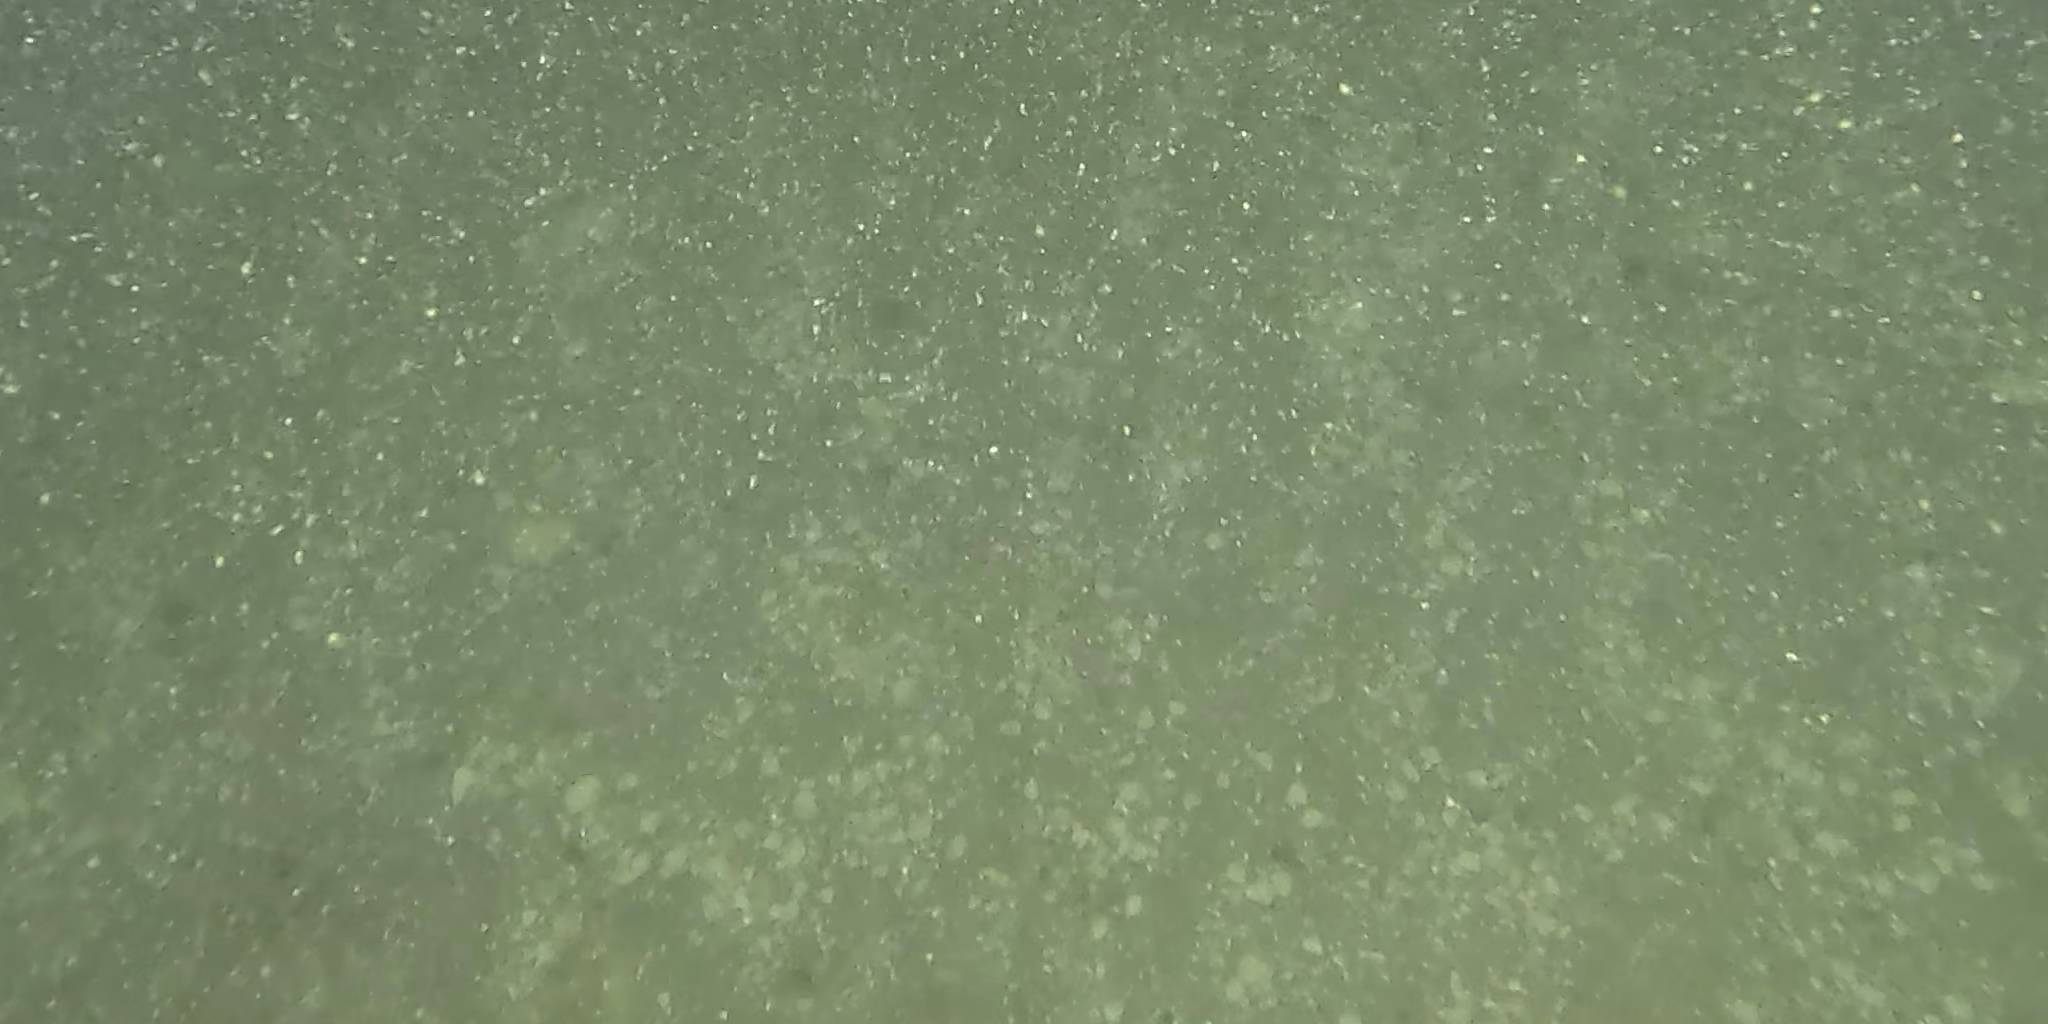
Seabed habitat: stone